Abir Congo Company

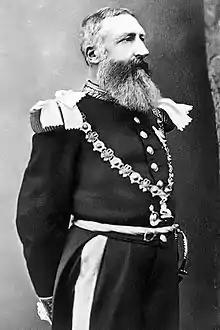
Leopold II of the Belgians

The Congo Free State was a corporate state in Central Africa privately owned by King Leopold II of Belgium founded and recognised by the Berlin Conference of 1885. What would later become Abir Company territory was the land between the Lopori and Maringa river basins, tributaries of the Congo River, in the north of the state. The local populace here were yam and cassava farmers who engaged in trade with river fishermen and pygmy hunters. In 1885 a force of the Manyema people, followers of Tippu Tip, the Swahili-Zanzibari slave trader, arrived at the head of the Lopori River from Stanley Falls. They took hostages from nearby villages to ransom in return for ivory. By 1892 they had enrolled local people into their army and controlled the entire eastern half of the basin. The Free State was concerned by this development and in 1889 had enacted the Monopoly Act which declared that all products in the area were to be under their jurisdiction alone. The Free State also began a campaign to drive the slavers, traders and the Manyema from the region, the first stage of which was the establishment of a supply post at Basankusu in May 1890. The campaign would be long but eventually successful and the entire basin was under Free State control by 1898.